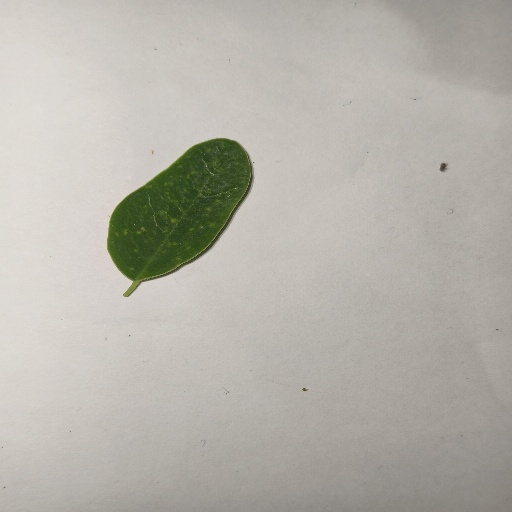
Species: Sojina
Leaf condition: Healthy Leaf